Marlenka Stupica

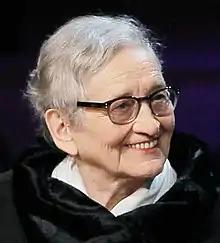
Stupica in 2013

Marlenka Stupica (17 December 1927 – 17 June 2022) was a Slovene children's book illustrator. She illustrated over one hundred books for children and is considered one of the top Slovene illustrators.